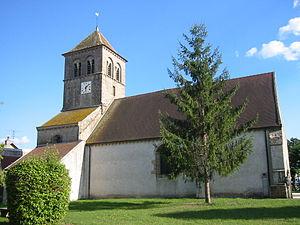
Fénay est une commune française appartenant à Dijon Métropole située dans le département de la Côte-d'Or en région Bourgogne-Franche-Comté. Elle comprend les hameaux de Fénay, Domois et Chevigny.